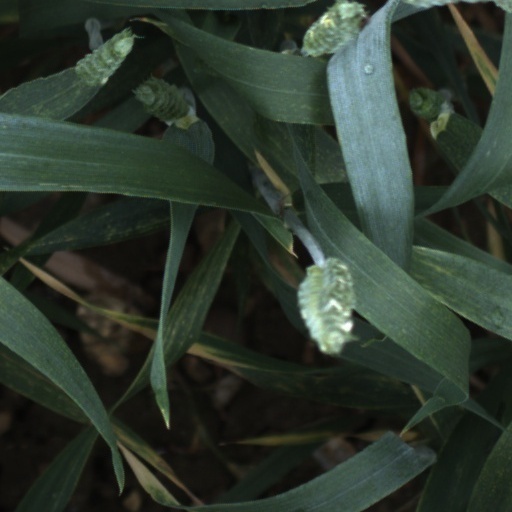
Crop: wheat